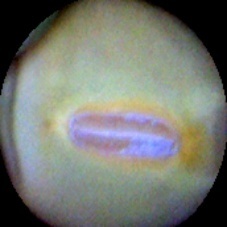
Label: Immature